Irish AEC railcars

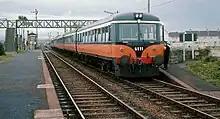
A push-pull train of former 2600 Class railcars at Howth Junction.

Although limited to four coaches, the AEC's were put in service on the Dublin – Belfast "Enterprise" service. As a result, these units had the distinction of being the first successful main line diesel railcars in either Ireland or Britain.